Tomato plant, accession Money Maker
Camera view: tilt-top (135 deg); turntable rotation: 270 degrees
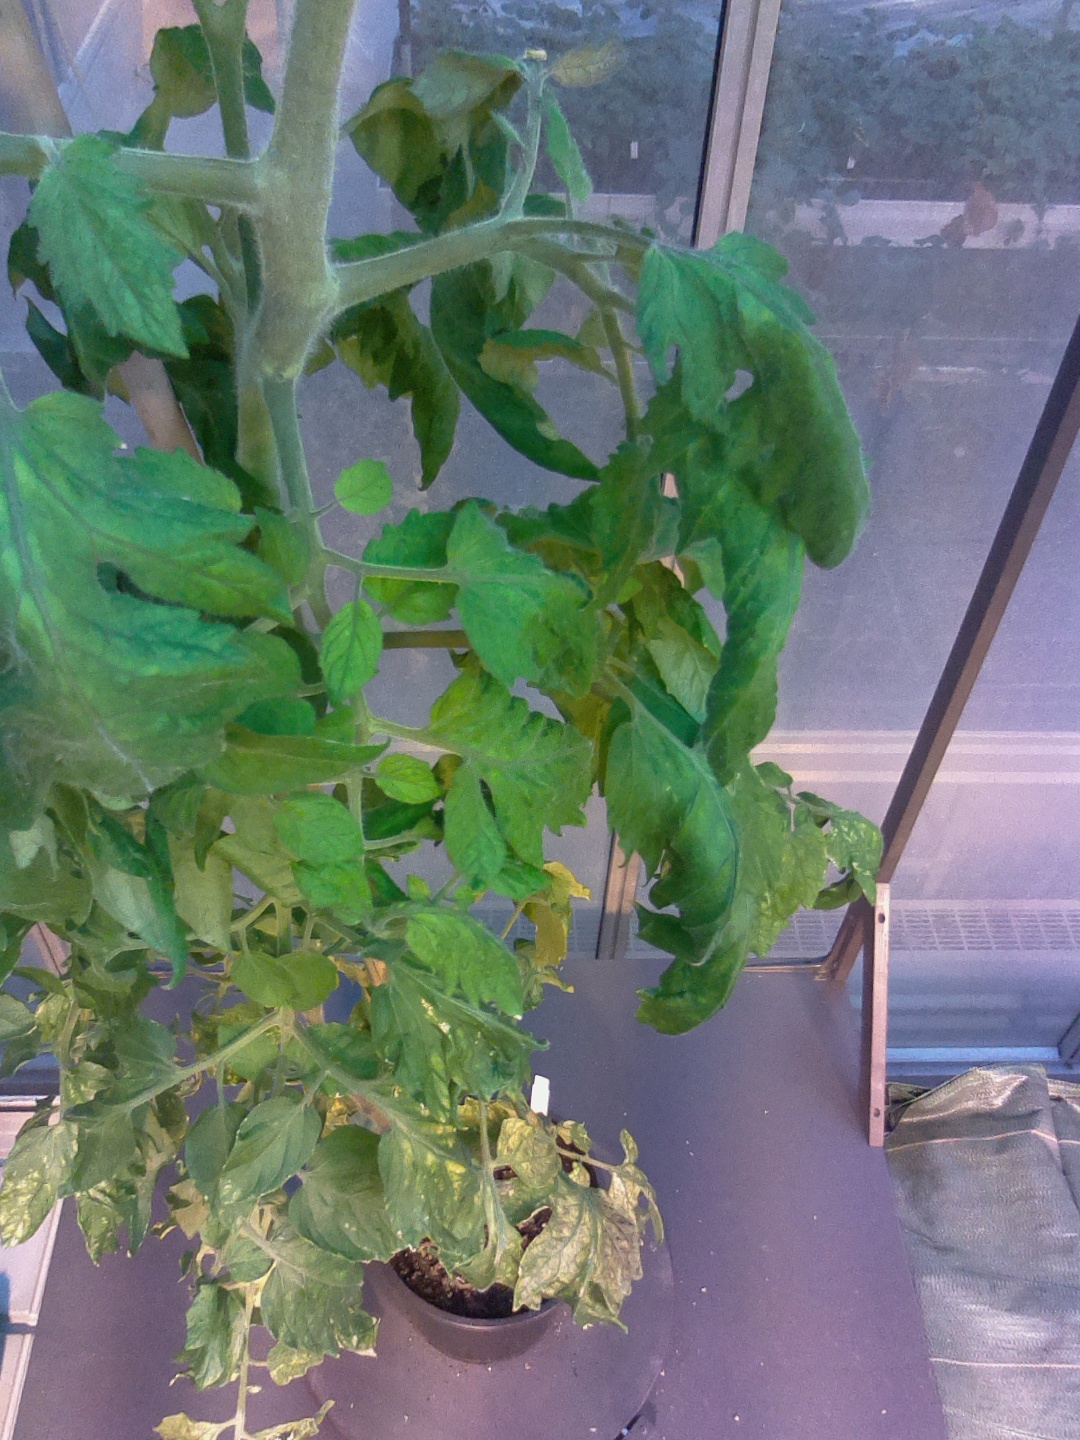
BBCH growth stage 70: Fruits at the main stem or branches visibles